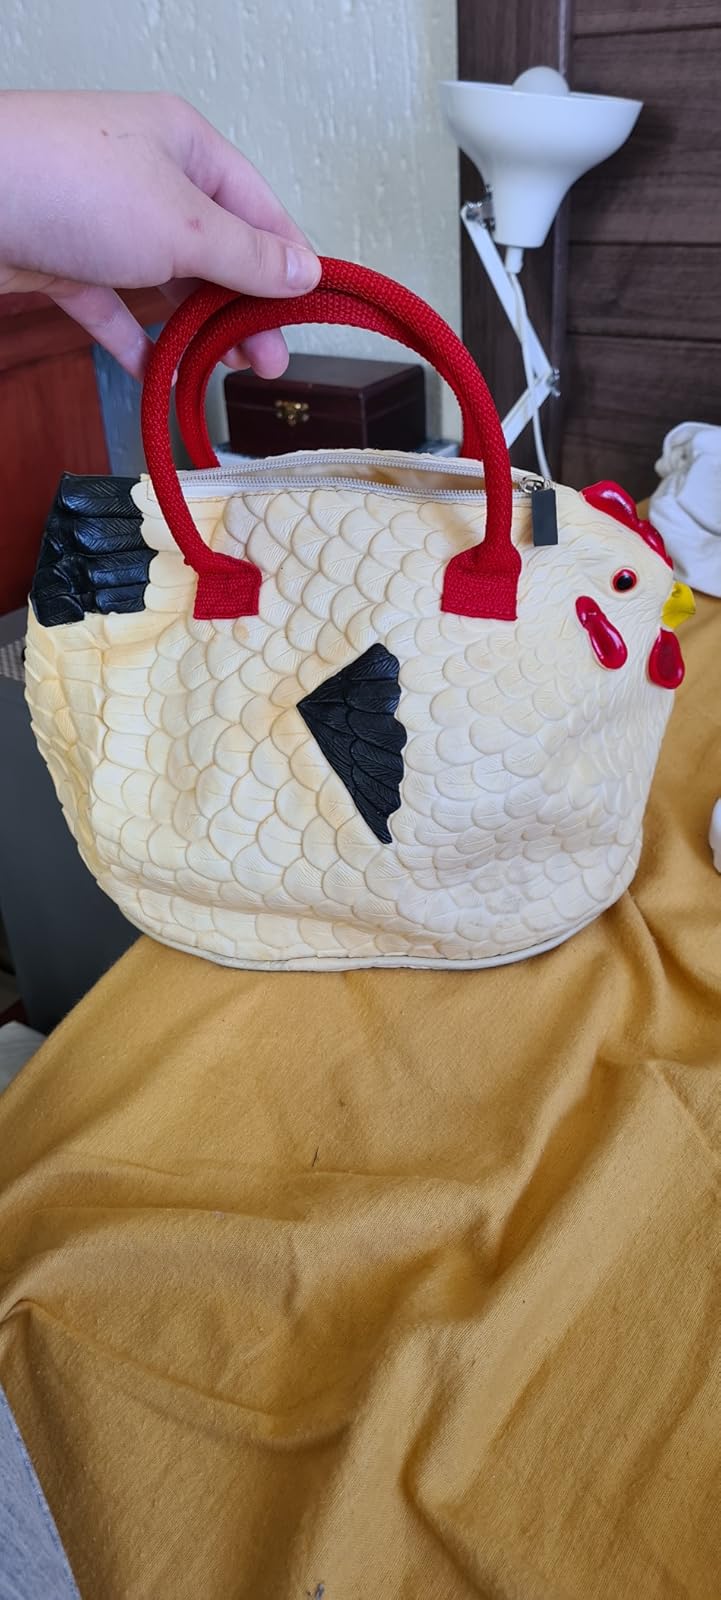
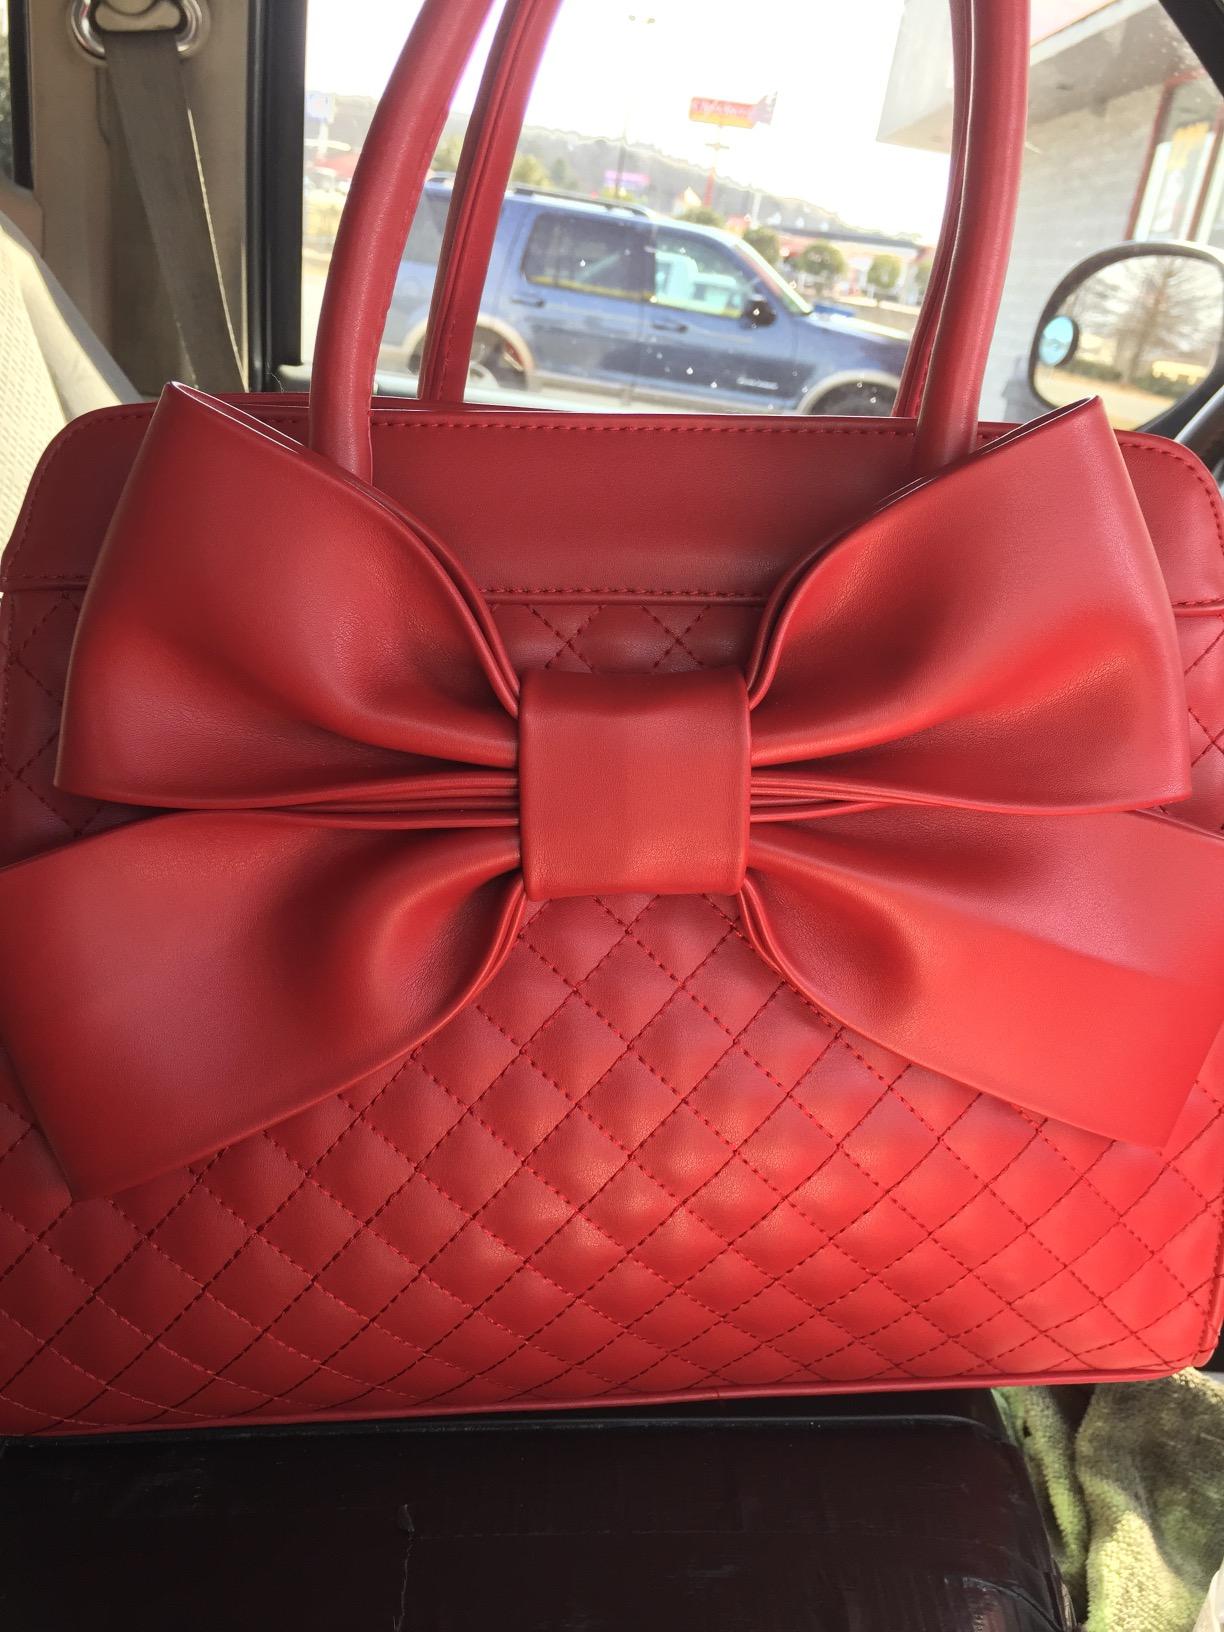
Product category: accessories_handbag
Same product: no